Carlo Caione

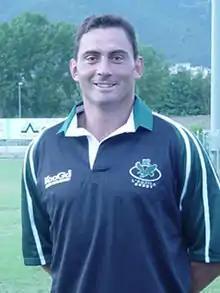

Carlo Caione (born 18 February 1973 in L'Aquila) is a former Italian rugby union player and a current sports director. He played as a flanker.